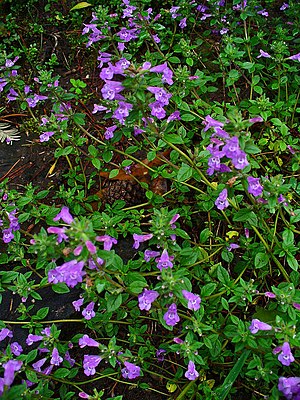
Alpevoldtimian
Alpe-Voldtimian (Acinos alpinus)
Alpe-Voldtimian (Acinos alpinus)
Alpe-Voldtimian er en flerårig, urteagtig plante med en lav, opstigende vækst, krydret duftende blade og blåviolette blomster. Planten findes i vild tilstand på varme og tørre, veldrænede steder, og derfor bruges den nu og da som stenbedsplante.